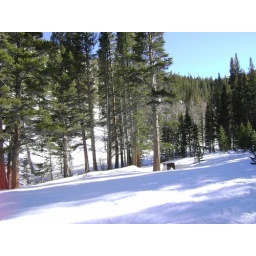
I can still see Gerard making his pasta on that bear box over there!